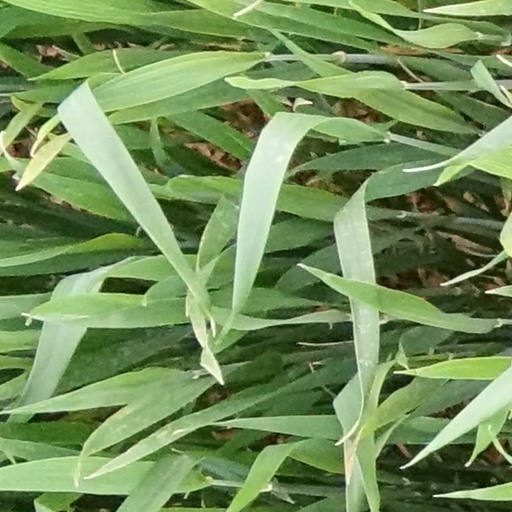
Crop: wheat